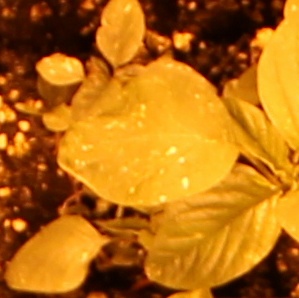
Label: Palmer Amaranth